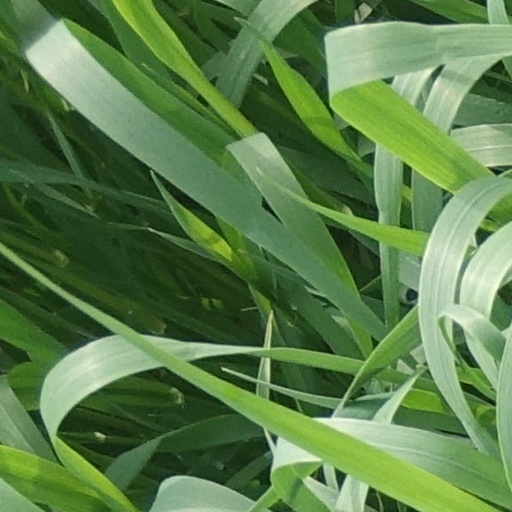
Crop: wheat